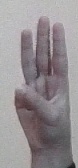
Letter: thaa